Demographics of the Democratic Republic of the Congo

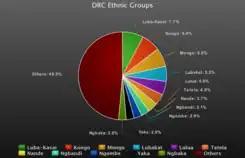
Breakdown of the largest ethnic groups in DRC

Over 250 ethnic groups and 450 tribes (ethnic subgroups) populate the Democratic Republic of Congo. These ethnic groups are from the Bantu, Sudanic, Nilotic, Ubangian and Pygmy linguistic groups. There is no dominant ethnic group in Congo; the following ethnic groups account for 51.5% of the population: